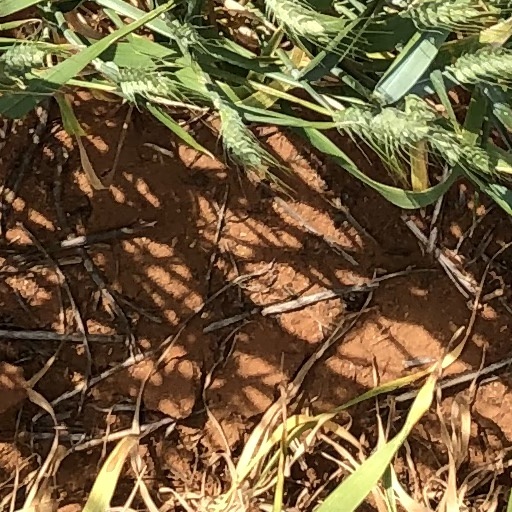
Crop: wheat